Synods of Aachen (816–819)

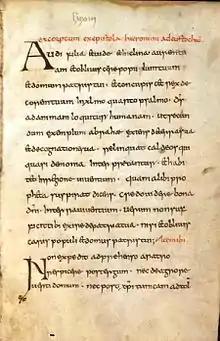
Manuscript of the canonical regulations laid down at the Synod of Aachen (Dombibliothek Würzburg M.p.th.q.25 Concilium Aquisgranense a. 816. Institutio sanctimonialium Aquisgranensis)

The monastic life played an important role in spiritual and intellectual life in the Frankish realm. The orders had important tasks in church life. But they were also significant for the economic and intellectual integration of new territories, such as Saxony into the empire; several cloisters were closely connected with the ruling house.